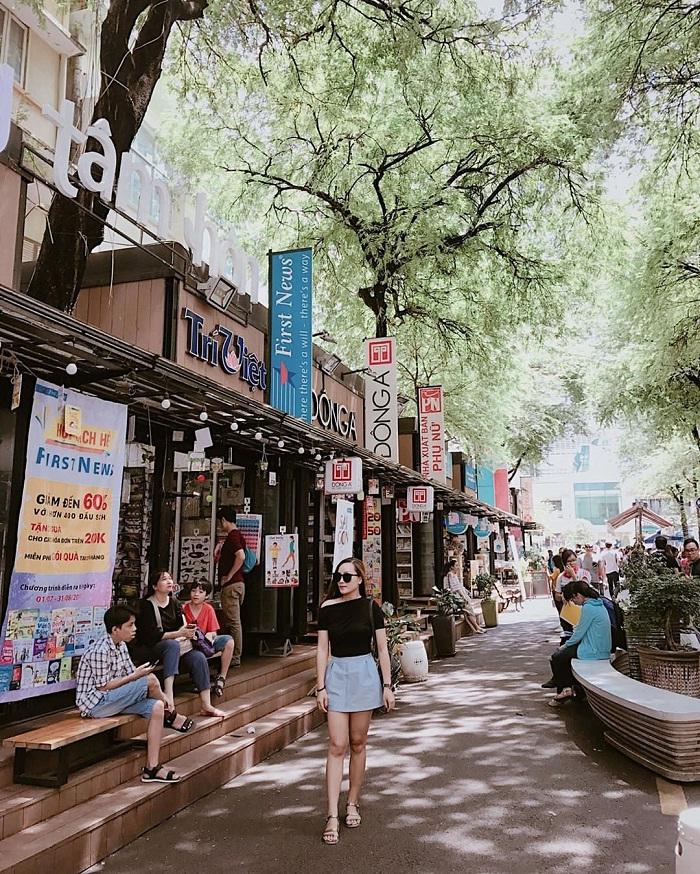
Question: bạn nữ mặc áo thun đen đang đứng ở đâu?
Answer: ở trên một con đường sách